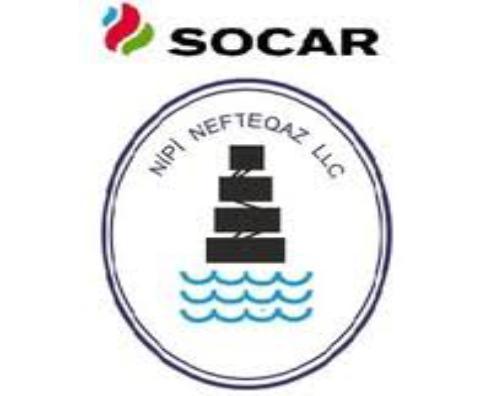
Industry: Others